Réville-aux-Bois

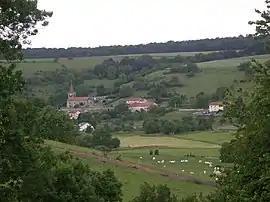
A general view of Réville-aux-Bois

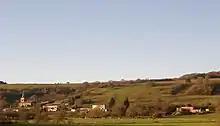
A view of Réville-aux-Bois (Dec. 2013)

Réville-aux-Bois is a commune in the Meuse department in Grand Est in north-eastern France.